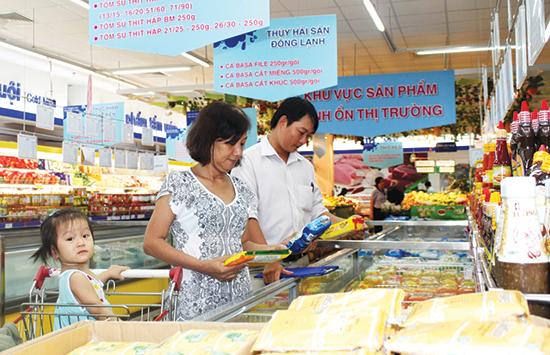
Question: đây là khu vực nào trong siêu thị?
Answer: khu vực sản phẩm bình ổn thị trường